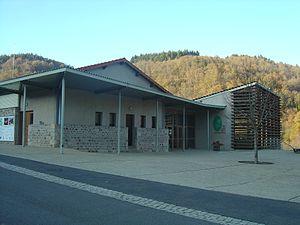
Maison du parc naturel régional du Livradois-Forez
Saint-Gervais-sous-Meymont est une commune française, située dans le département du Puy-de-Dôme en région Auvergne-Rhône-Alpes.